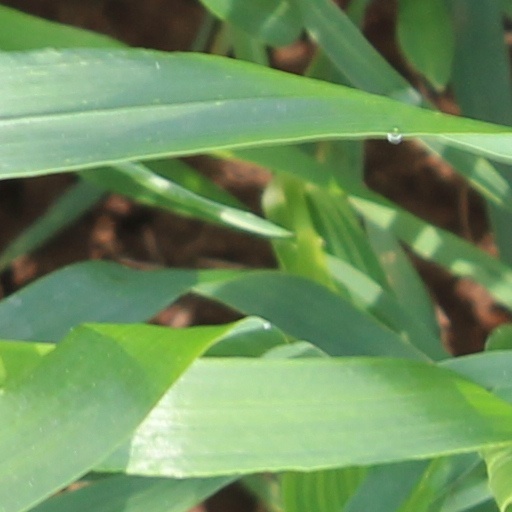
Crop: wheat